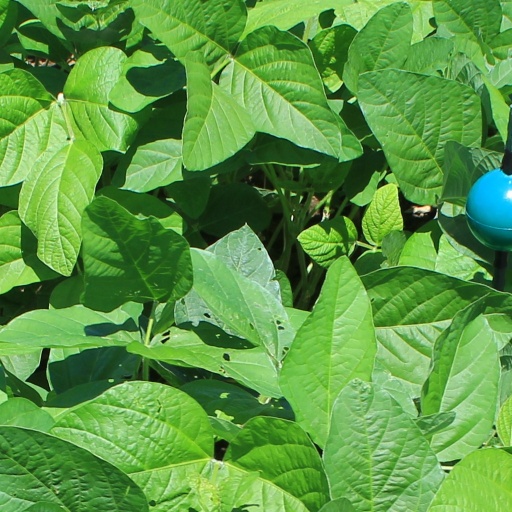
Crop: soybean